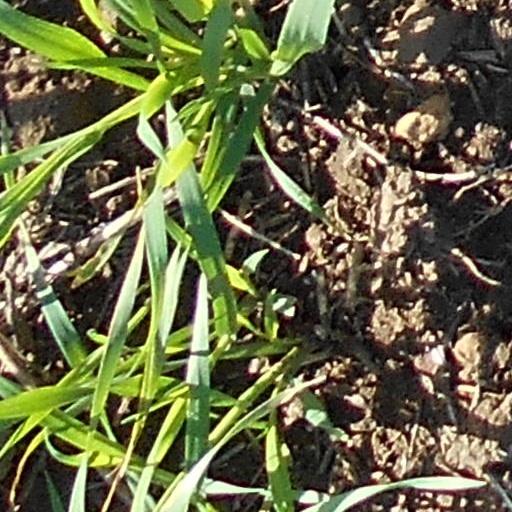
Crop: wheat